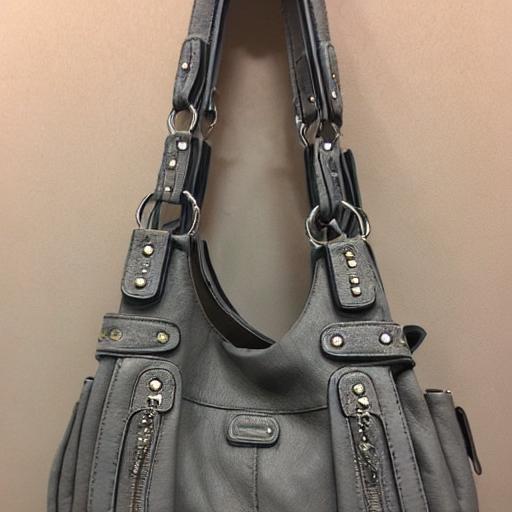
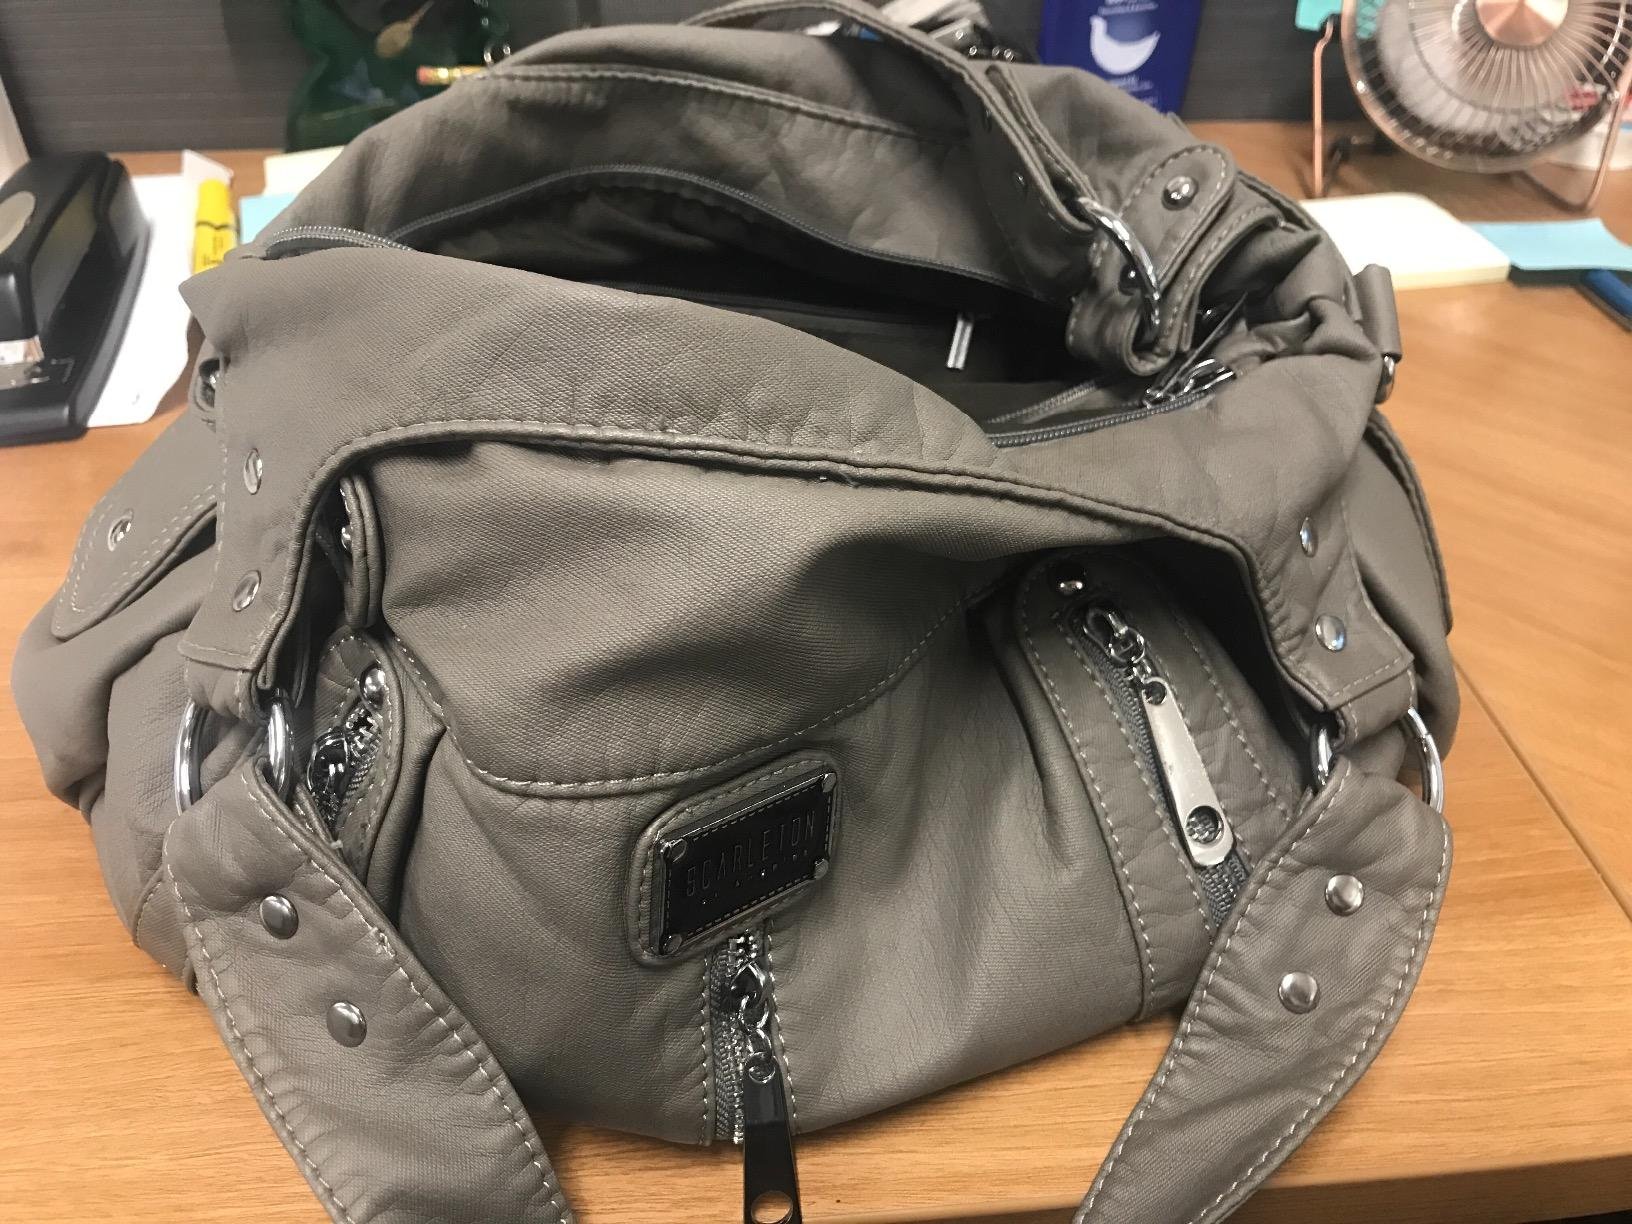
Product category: accessories_handbag
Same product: no